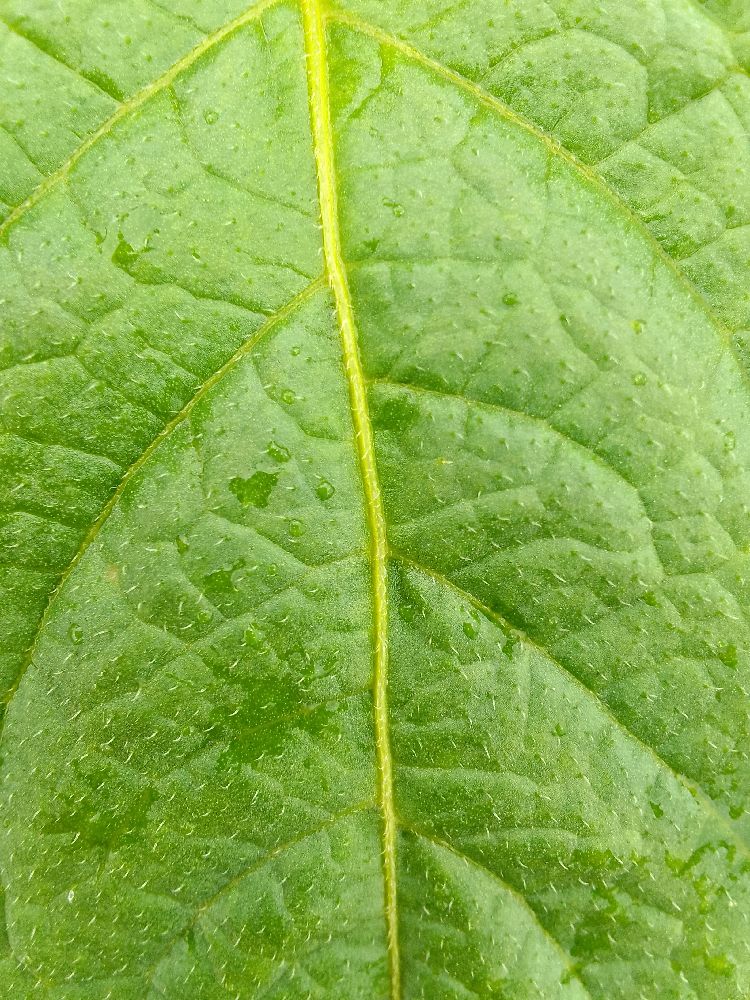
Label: Healthy